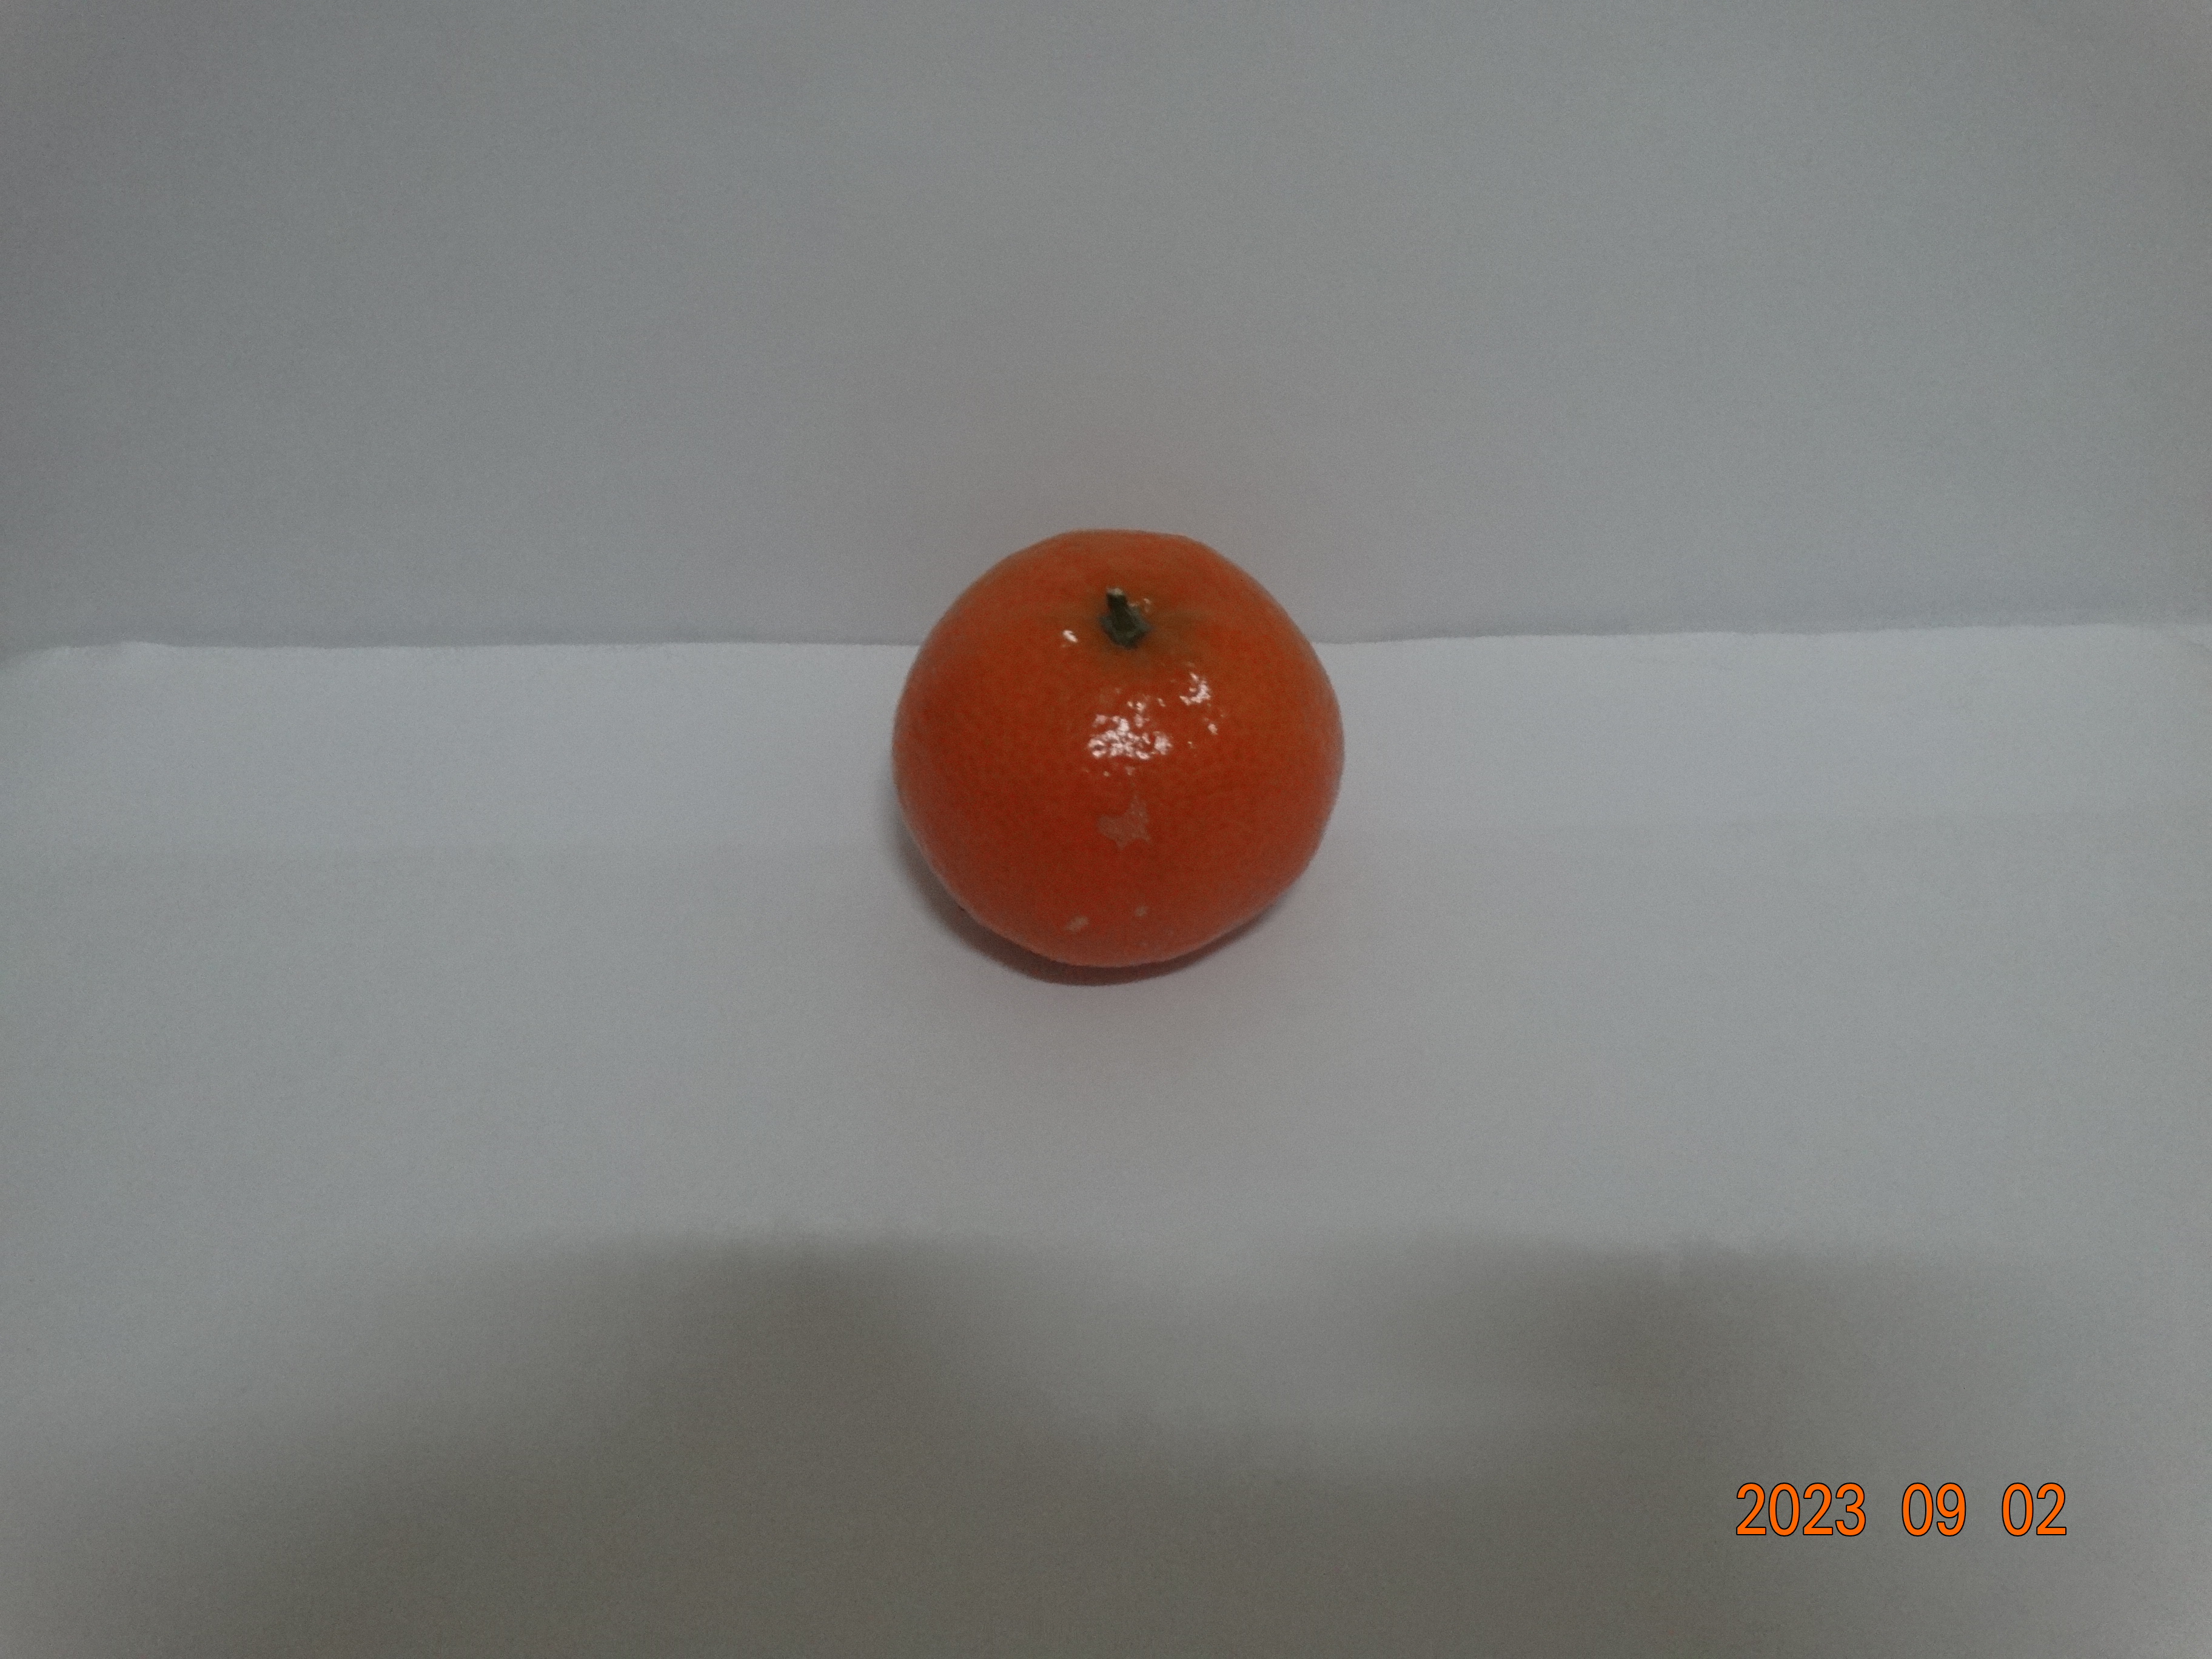
Citrus fruit variety: tangerine